Robert Mitchum

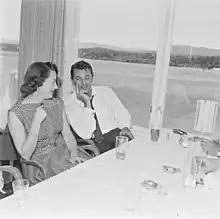
Mitchum with his wife Dorothy (1955)

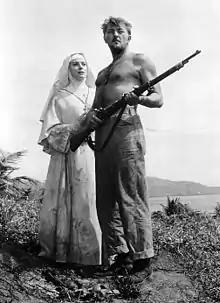
Mitchum with Deborah Kerr in "Heaven Knows, Mr. Allison" (1957)

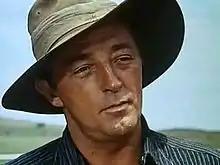
Mitchum in "The Sundowners" (1960)

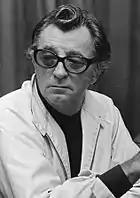
Mitchum in October 1976

Mitchum appeared in a string of film noirs in the early 1950s. In "Where Danger Lives" (1950), he played a doctor who comes between a mentally unbalanced Faith Domergue and a cuckolded Claude Rains. The film received mixed reviews from critics. He and Ava Gardner played star-crossed lovers in "My Forbidden Past" (1951), a box office flop. The script was so disappointing that he publicly complained about it during the making of the film. The next three films he starred in were all troubled productions. "His Kind of Woman" (1951) starred Mitchum as a down-on-his-luck gambler lured to a Mexican resort by mobsters and paired him for the first time with Jane Russell, RKO's top female star at the time. Richard Fleischer was brought on by Howard Hughes for extensive reshooting of John Farrow's original cut. "The Racket" (1951), a noir remake of the 1928 silent crime drama of the same name, featured him as a police captain fighting corruption in his precinct. Four other directors contributed to the project alongside the credited John Cromwell. "Macao" (1952) reunited him with Russell, casting him as a victim of mistaken identity at an exotic resort casino. Director Josef von Sternberg was forced off the set by Hughes and replaced by Nicholas Ray. While "The Racket" was one of RKO's most successful films of 1951, both "His Kind of Woman" and "Macao" cost so much that they lost money.